2002 FIFA World Cup

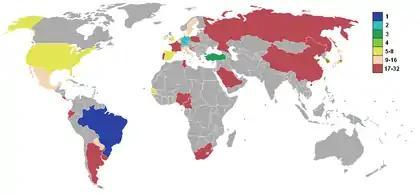

South Korea and Japan each provided 10 venues, the vast majority of them newly built for the tournament. Groups A–D played all their matches in South Korea and Groups E–H played all their matches in Japan. The stadiums in Daegu, Suwon, Yokohama and Saitama all hosted 4 matches each, while the other 16 stadiums hosted 3 matches each. Notably, no matches were played in Tokyo, making it the second capital of a host country not to have a World Cup venue after Bonn of West Germany in 1974, but the cities of Saitama and Yokohama which are part of the Greater Tokyo Area did host matches.